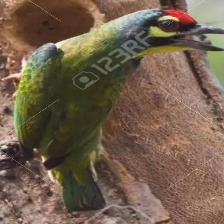
Species: COPPERSMITH BARBET
Scientific name: MEGALAIMA HAEMACEPHALA